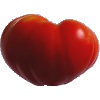
Label: Tomato 3